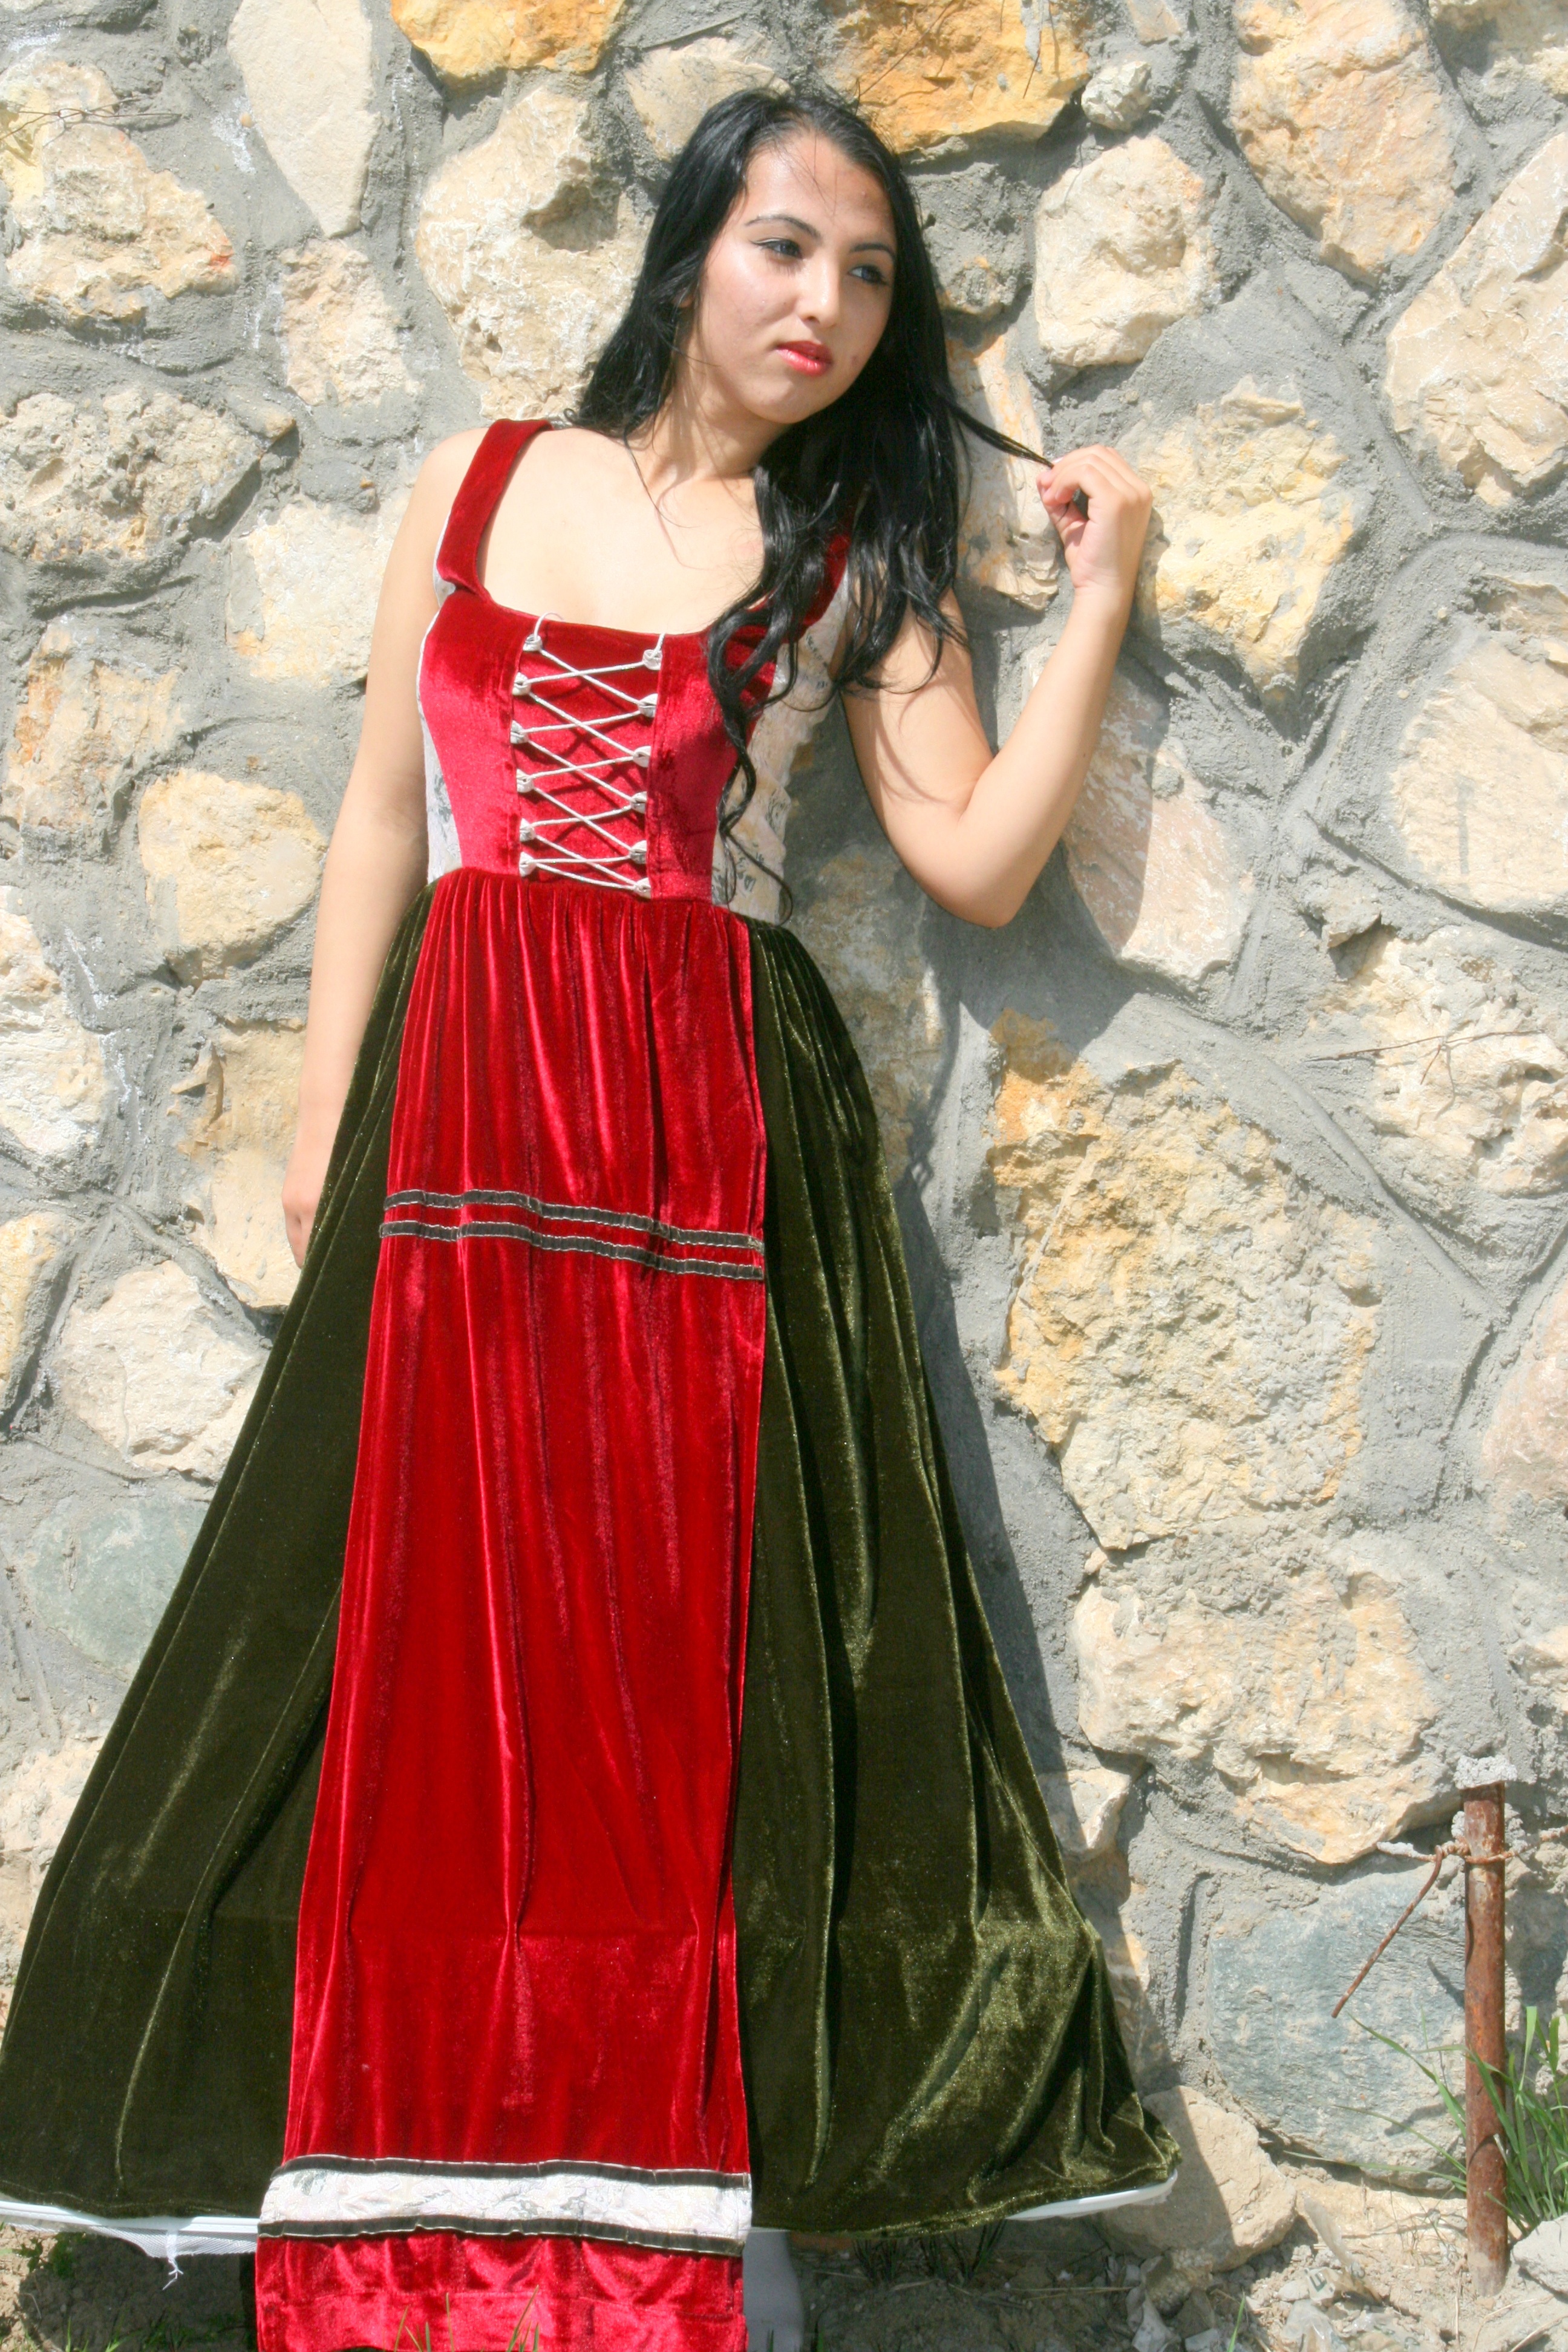
girl, trunk, red, clothing, dress, sari, story, princess, gown, abdomen, photo shoot, formal wear